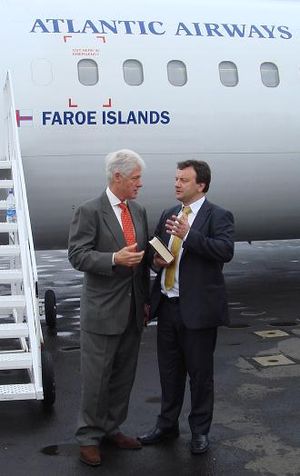
Magni Arge
Bill Clinton og Magni Arge på Færøerne i 2007.